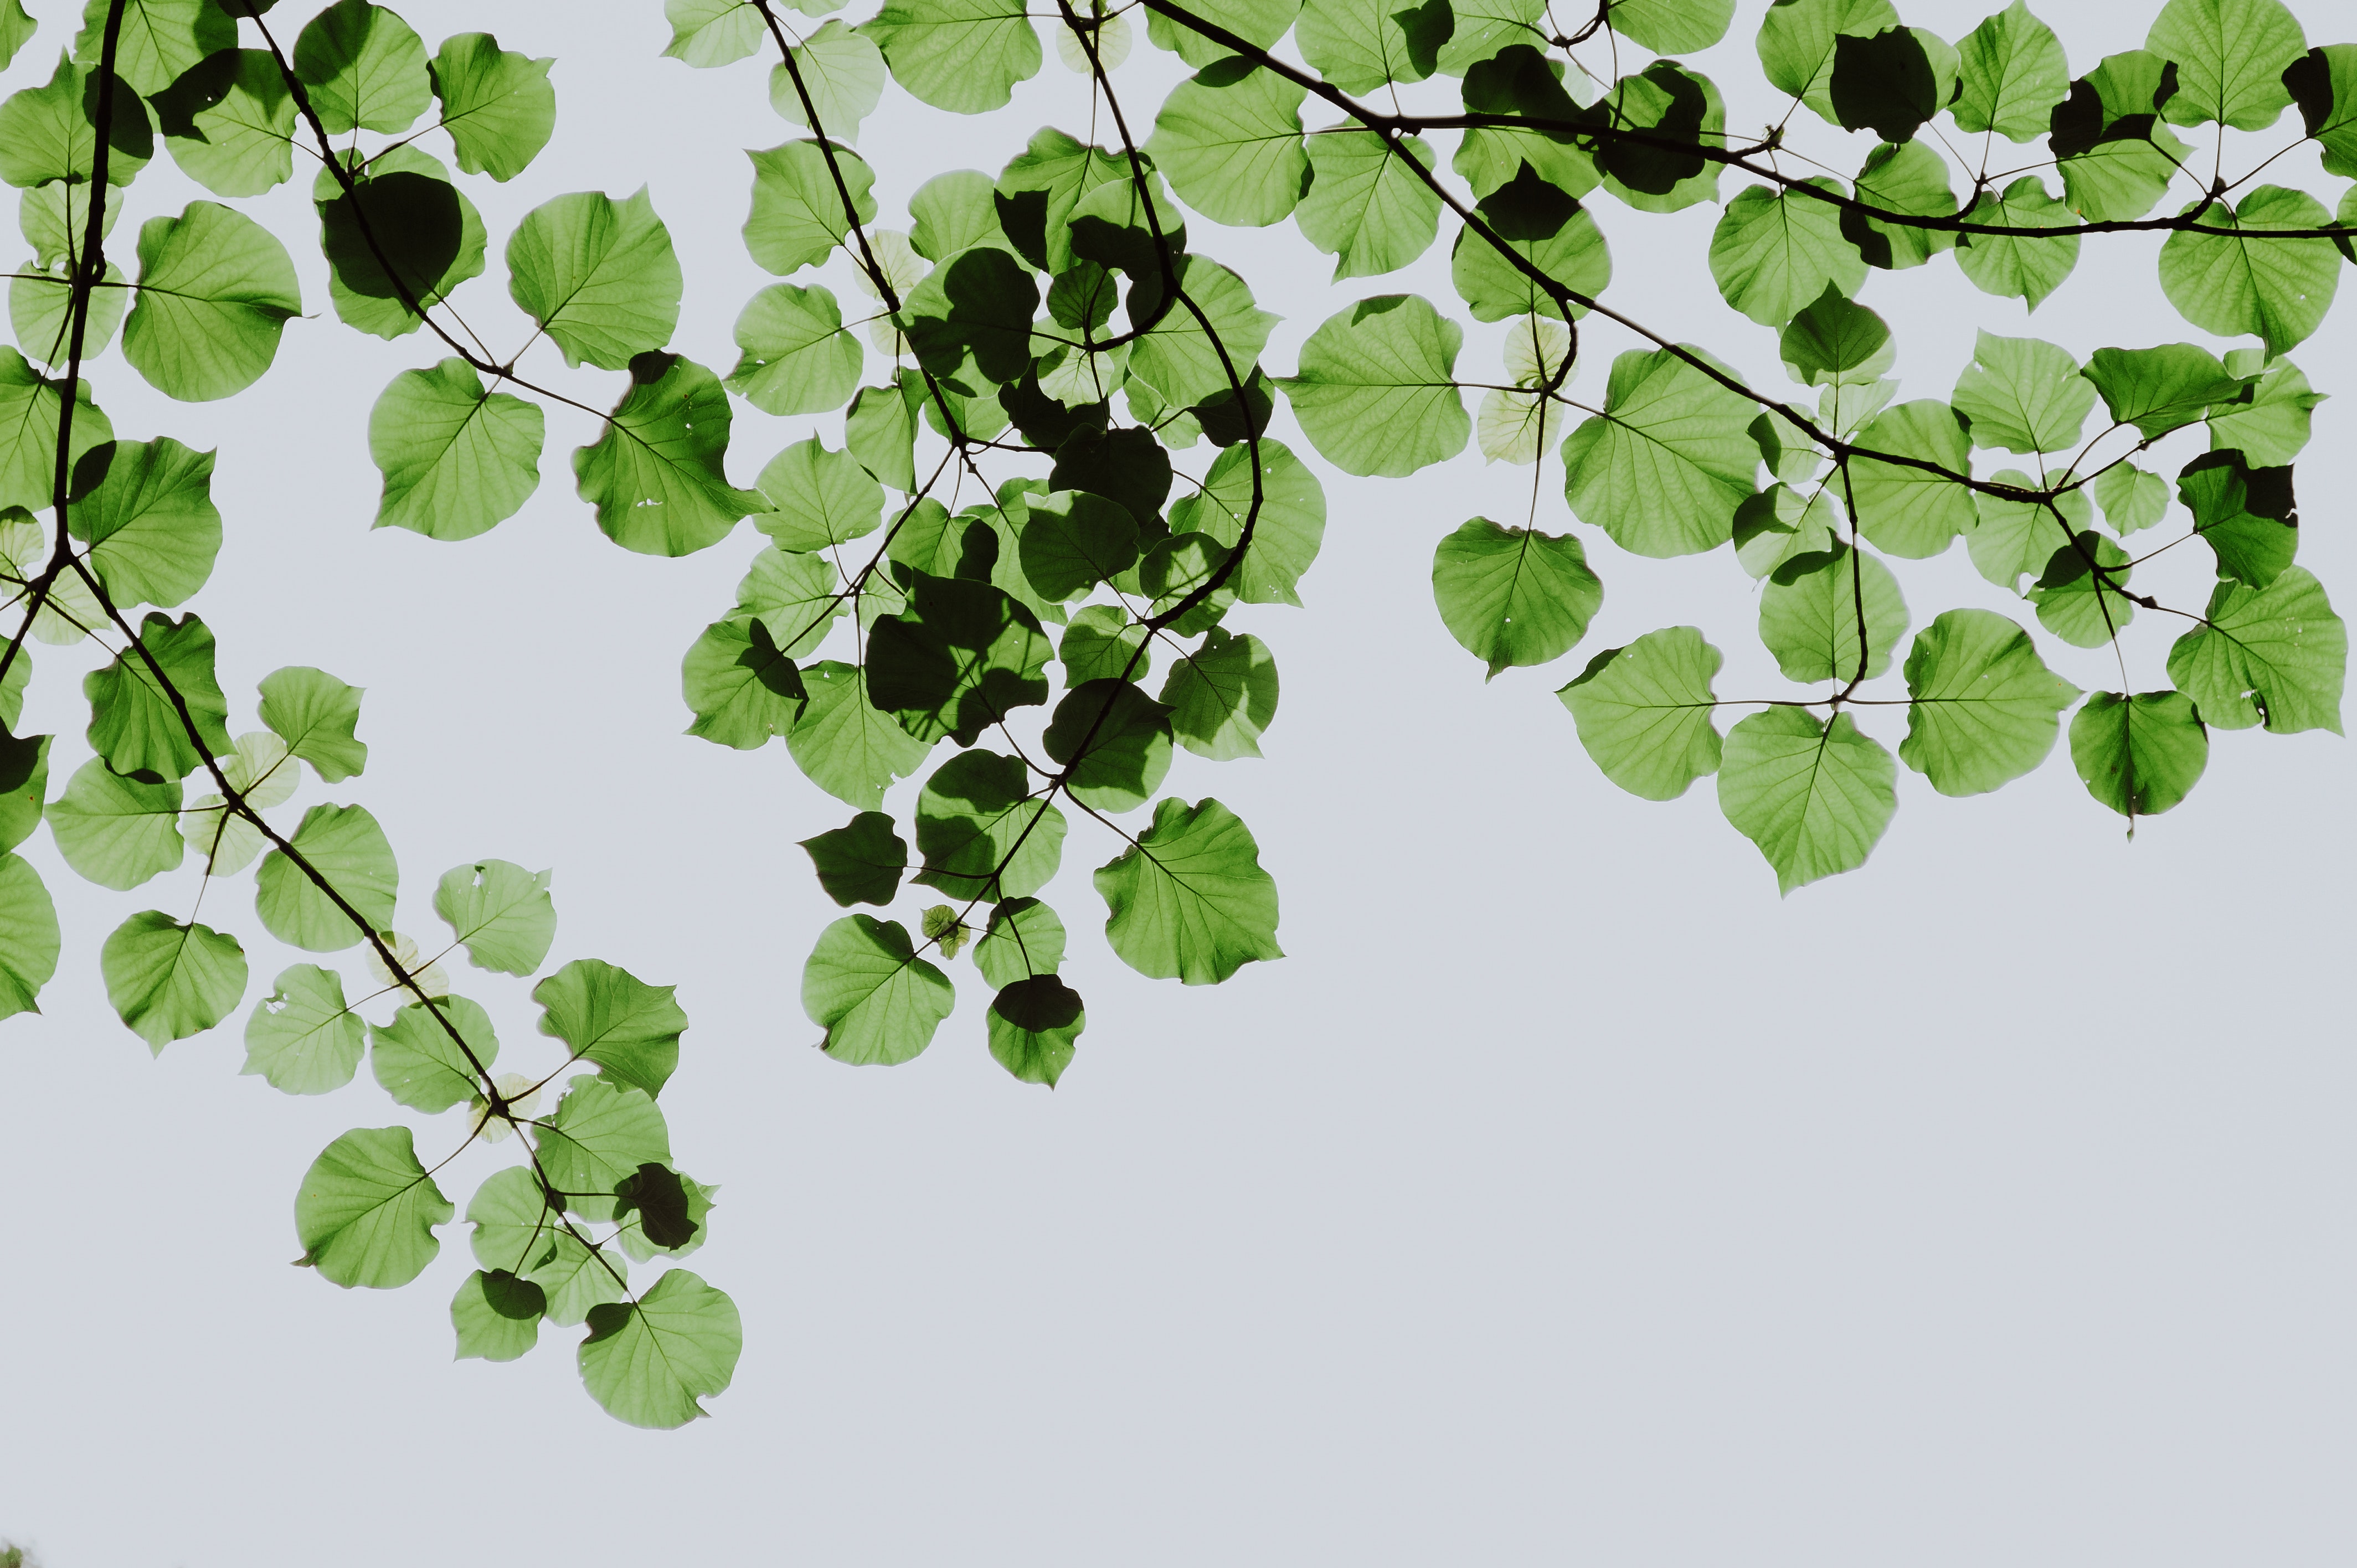
leaf, green, branch, plant, tree, flower, ivy, twig, flowering plant, pattern